Richard Walter (writer)

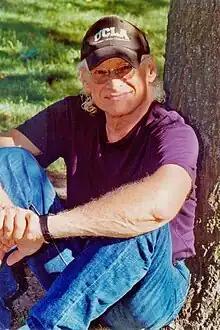

Richard Walter is an American author, educator, screenwriter, commentator, consultant, and chairman of the University of California, Los Angeles graduate program in screenwriting.